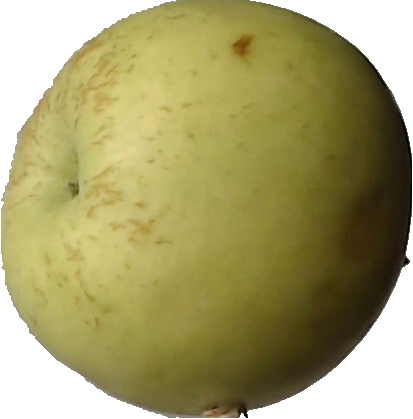
Label: apple_golden_3